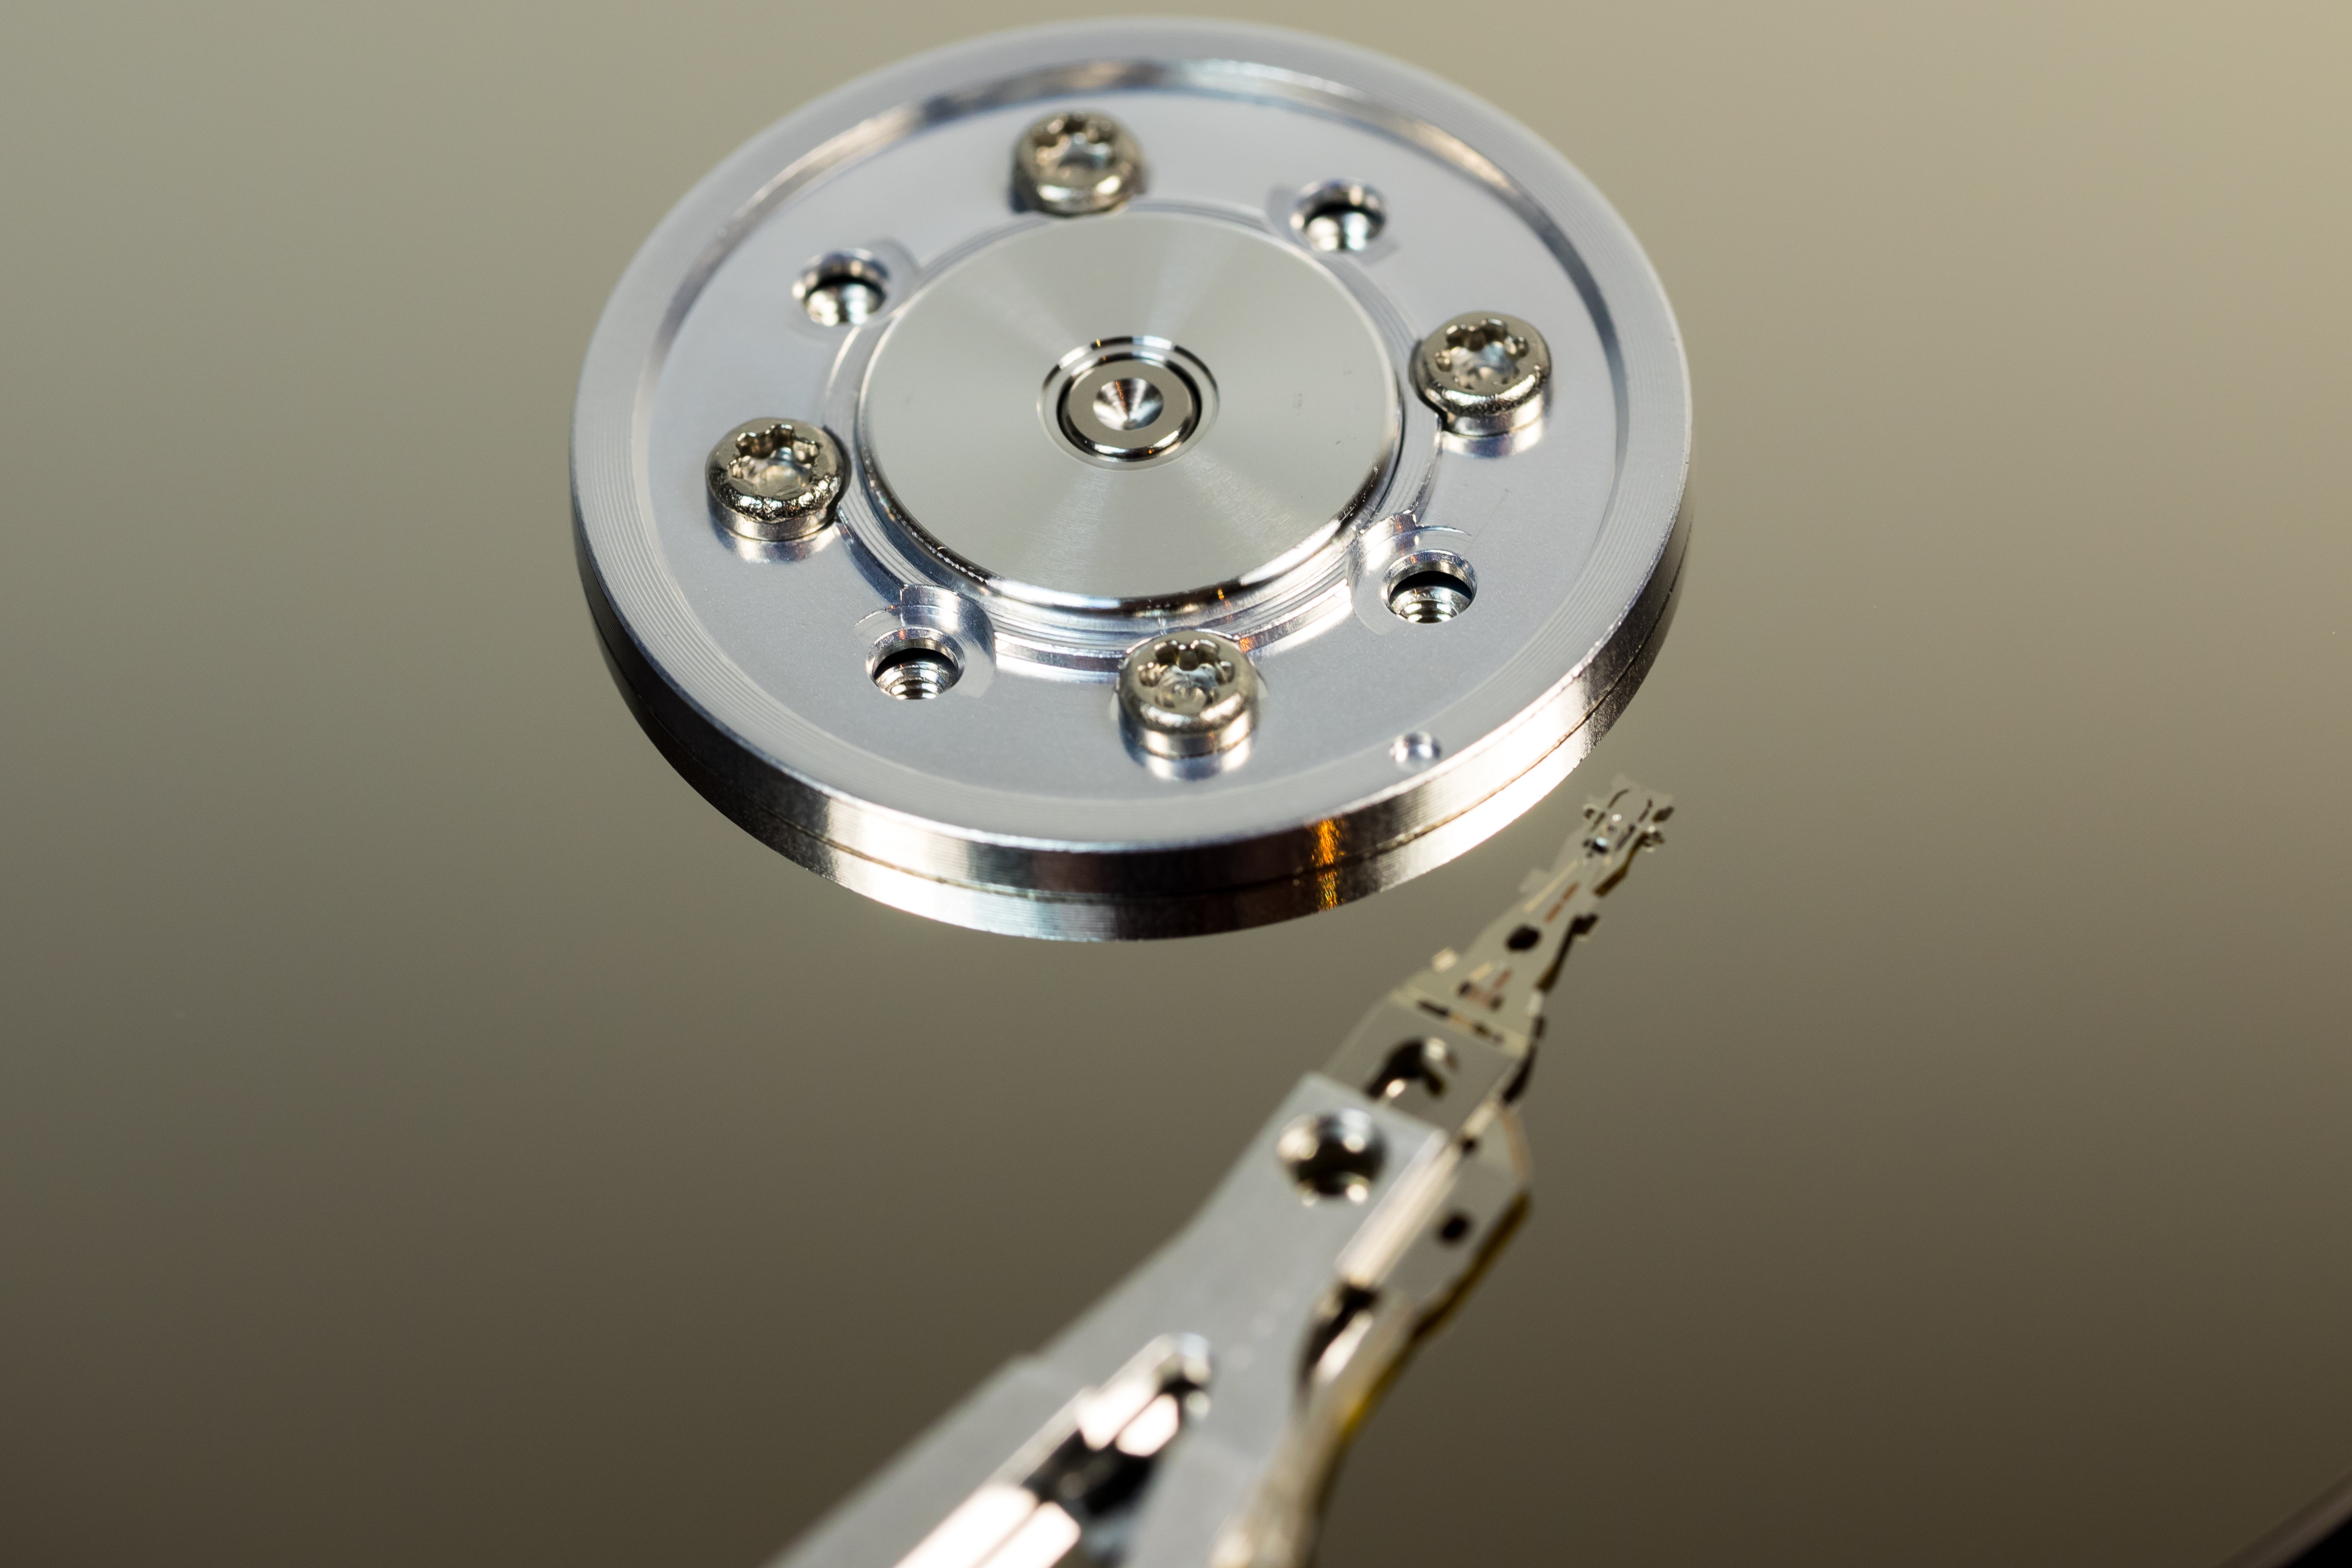
computer, board, technology, wheel, macro, stylus, digital, hardware, detail, it, disk, data, chip, component, data store, motherboard, hard drive, hdd, data processing, cut out, edp, read heads, inner workings, data storage device, memory chip, sata, magnetic data storage, magnetic heads, print heads